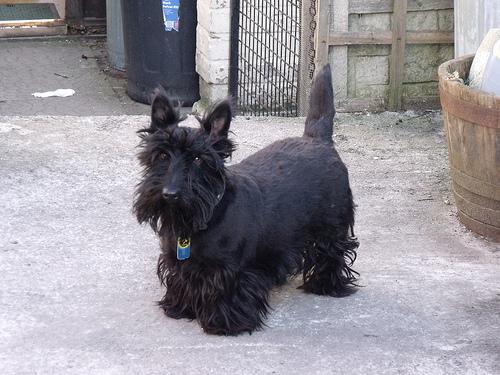
Breed: scottish terrier